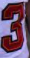
Number: 3